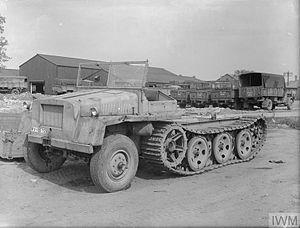
Le Schwerer Wehrmachtschlepper, plus couramment appelé sWS, était un semi-chenillé non-blindé produit à 381 unités de décembre 1943 à septembre 1944, et utilisé par la Wehrmacht principalement comme véhicule cargo ou comme tracteur d'artillerie, mais aussi comme ambulance rudimentaire avec brancards alignés sous une bâche maintenue par des cadres d'arceaux. Il en existait des versions :